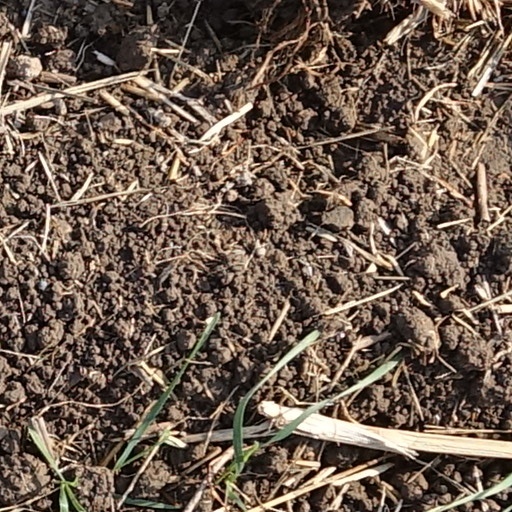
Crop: wheat